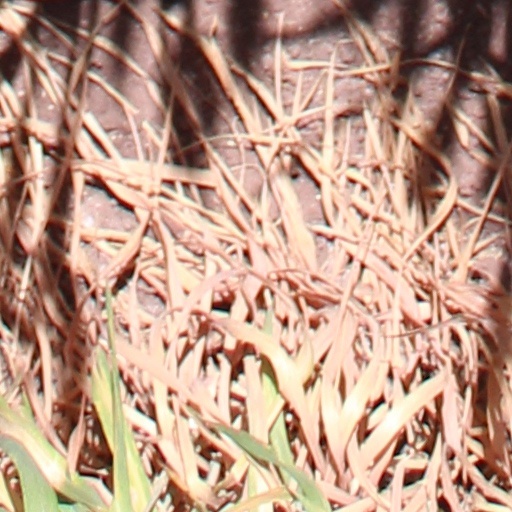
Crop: wheat